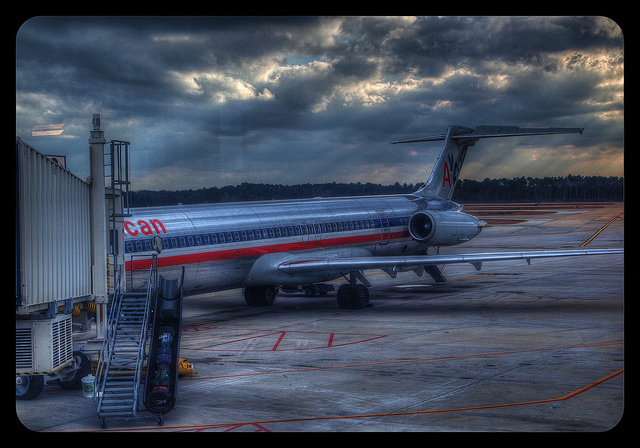
user: Given an image and a question. Answer the question in a short answer. Question: What company owns this plane? Short Answer:
assistant: american